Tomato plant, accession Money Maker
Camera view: bottom (45 deg); turntable rotation: 150 degrees
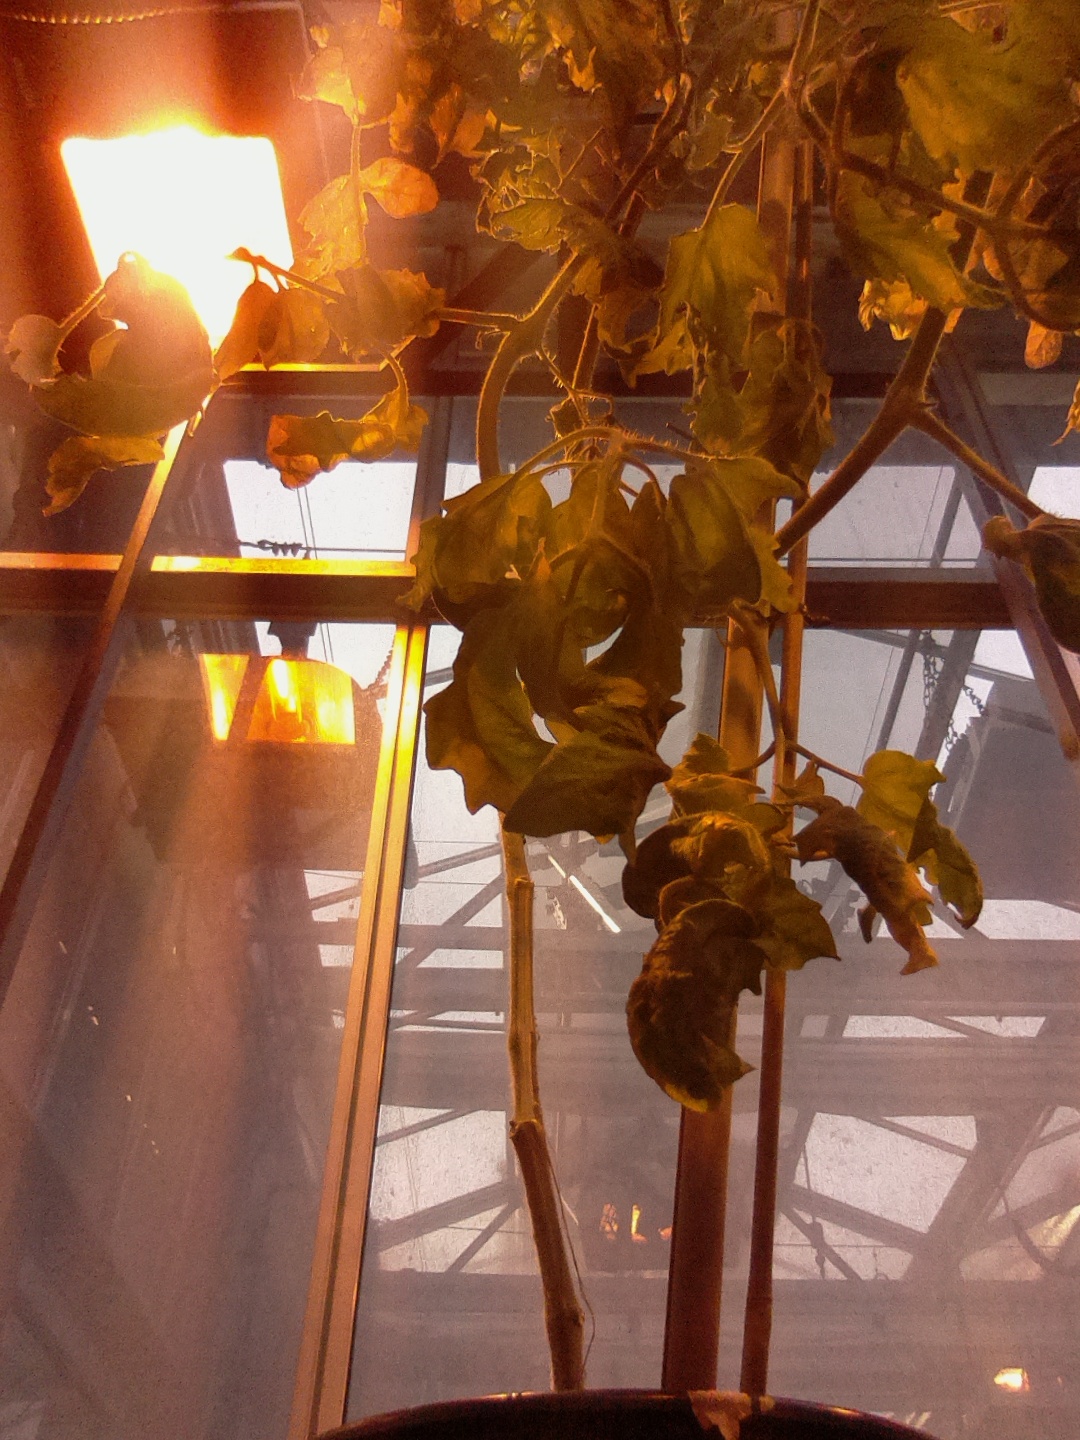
BBCH growth stage 79: 90% -100% of final fruit size